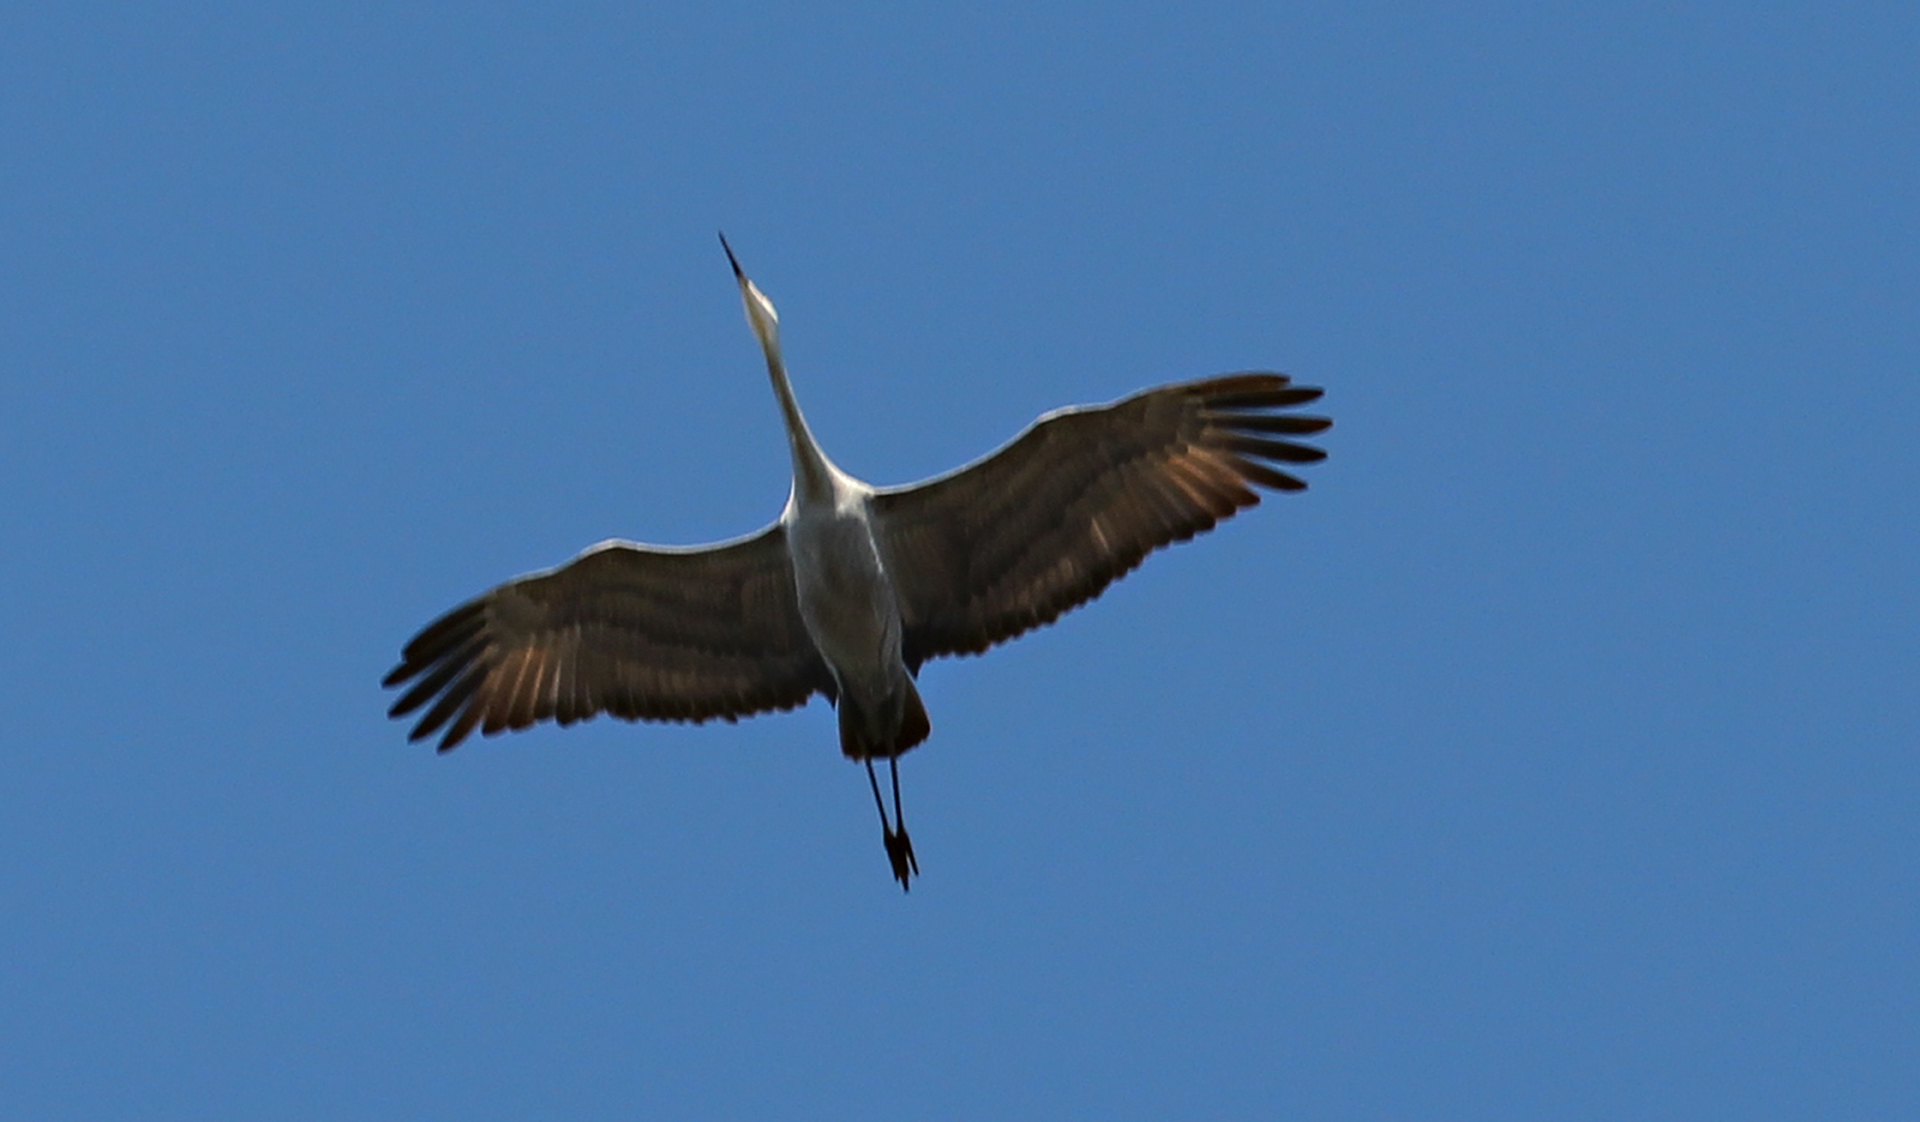
sandhill cranes, migration, bird, beak, wing, sky, feather, seabird, wildlife, eagle, crane like bird, charadriiformes, accipitriformes, flight, tail